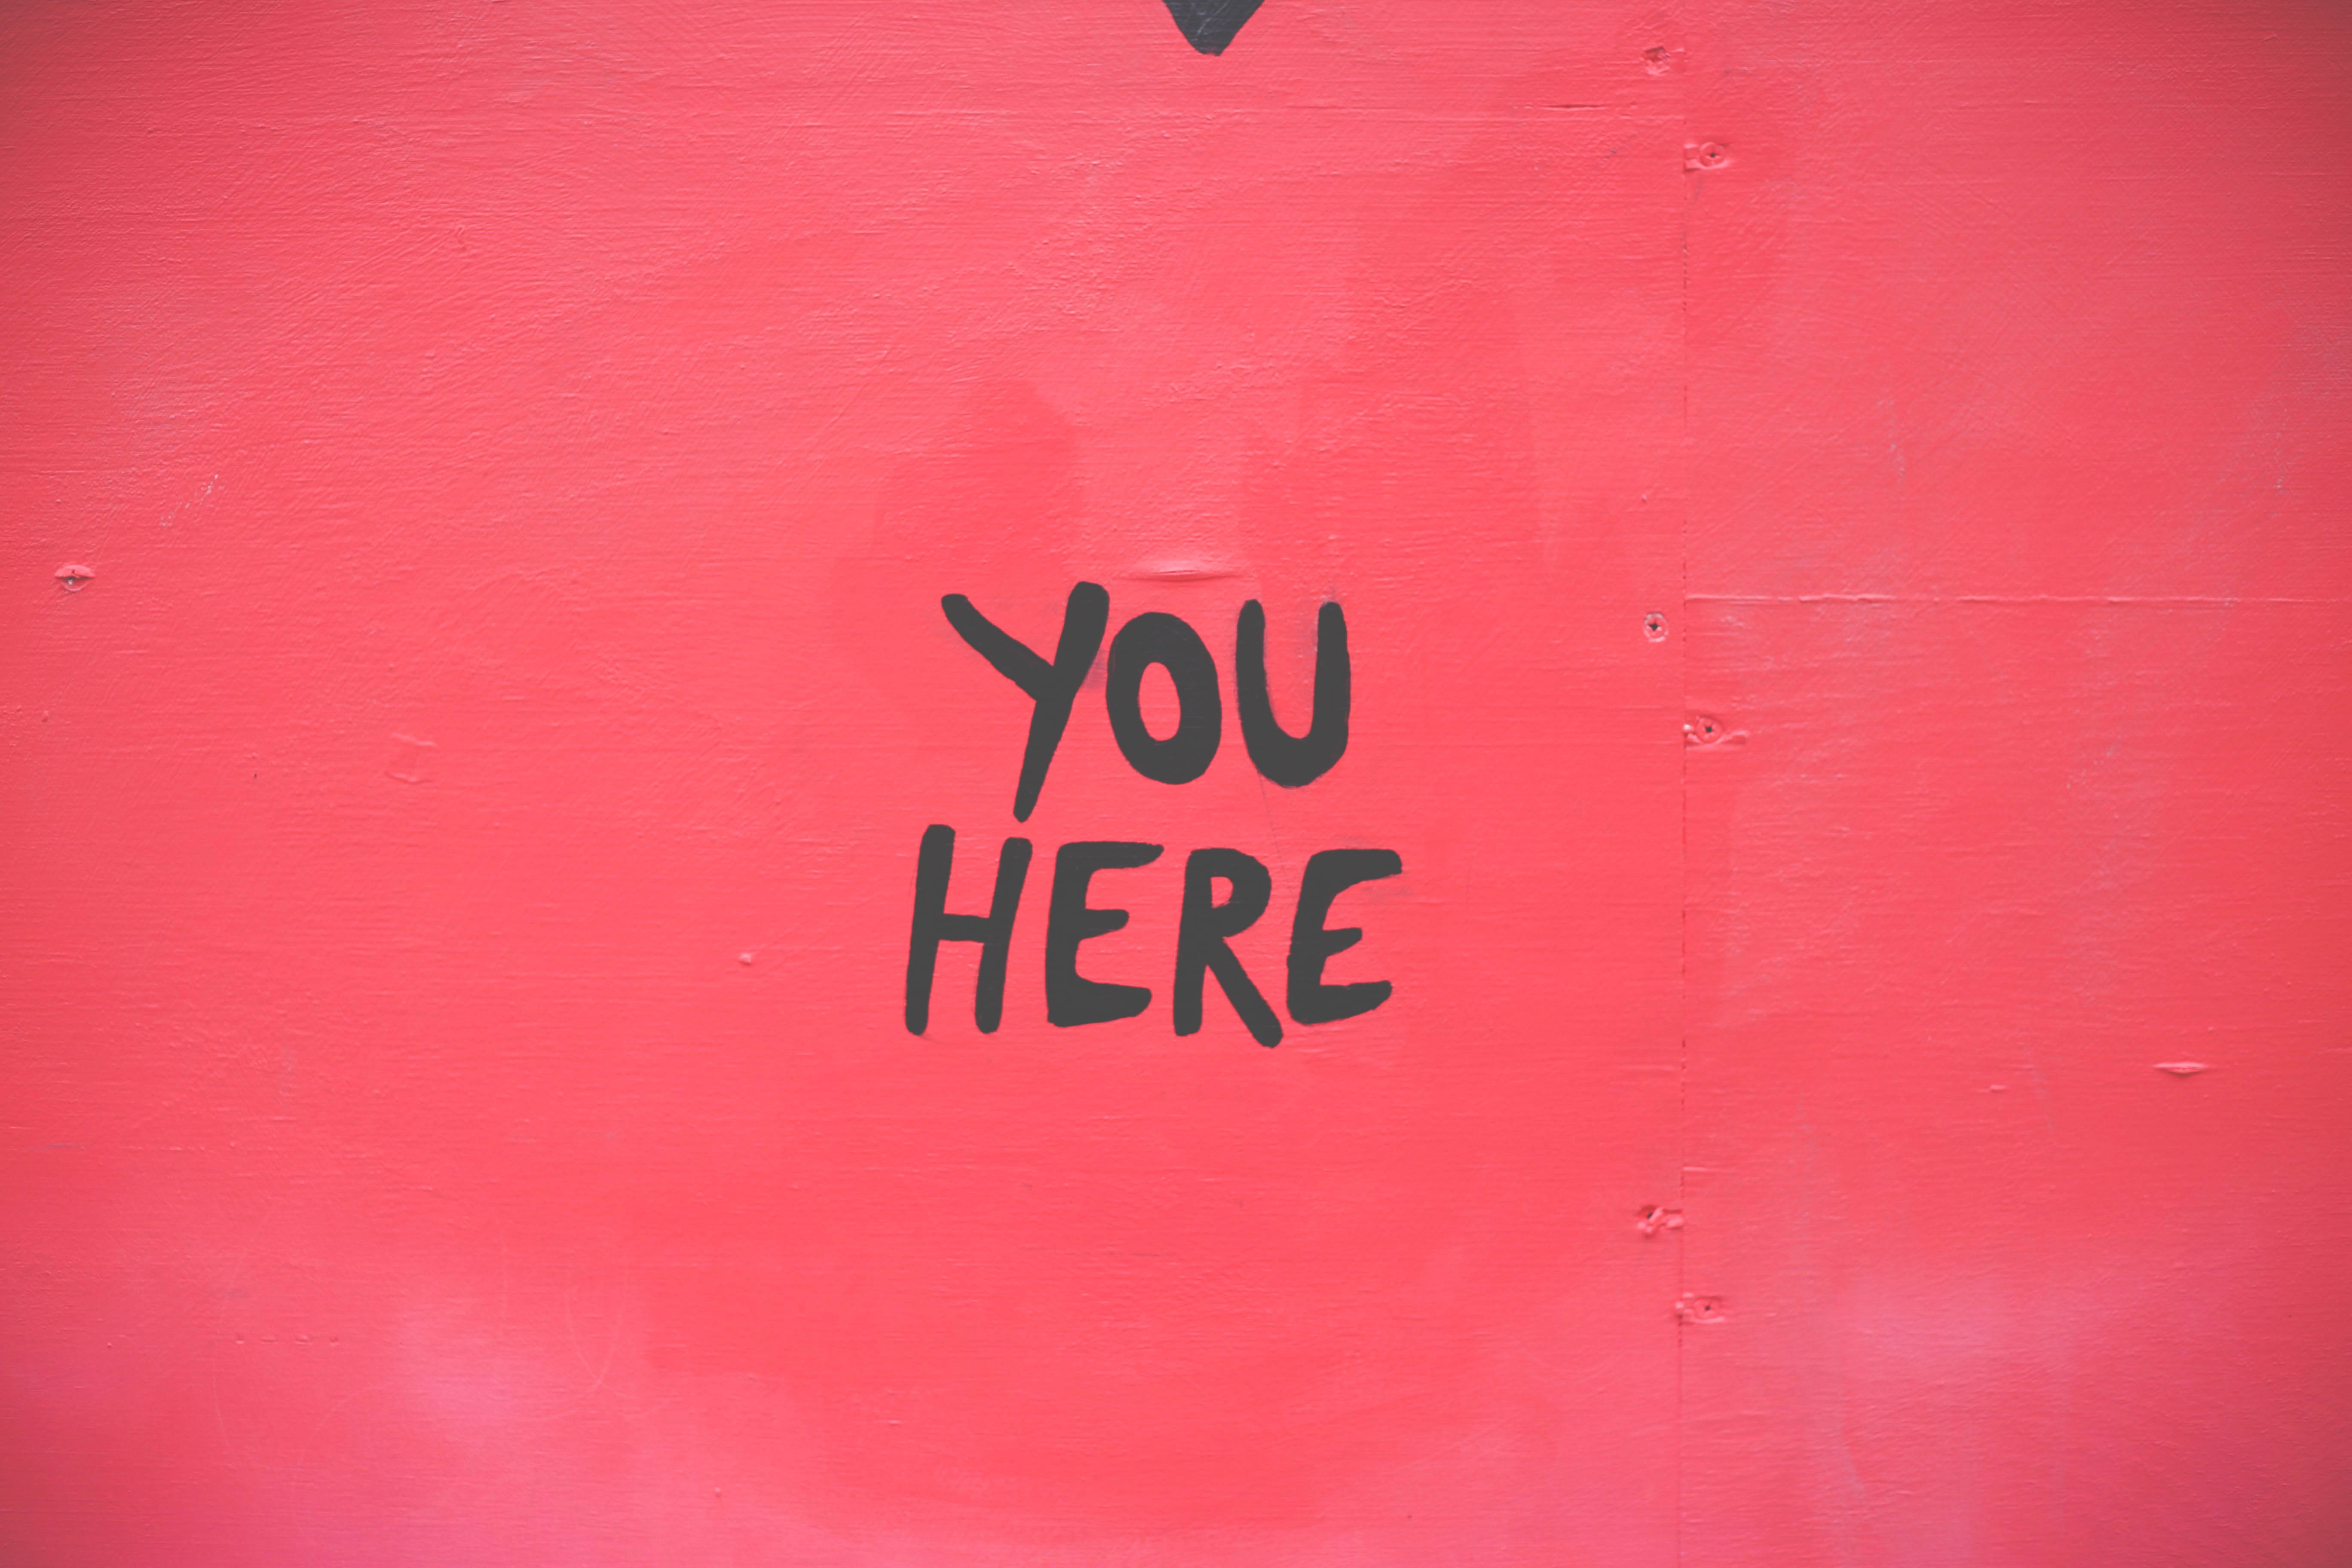
number, line, red, color, pink, circle, font, text, shape, t shirt